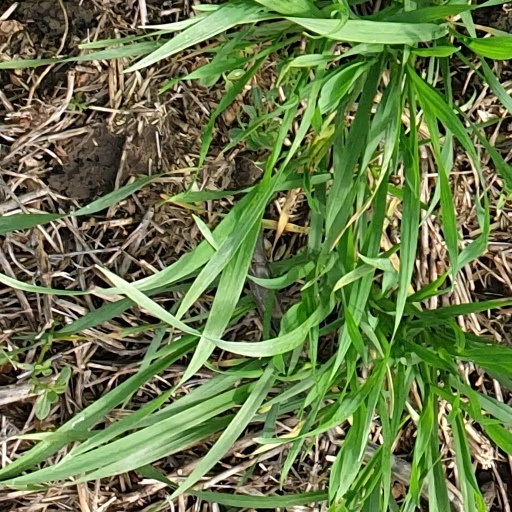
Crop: wheat